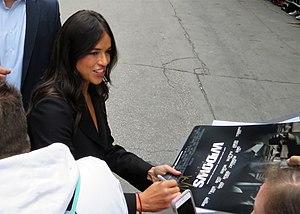
Les Veuves ou Veuves au Québec est un film dramatique britannico-américain réalisé par Steve McQueen, sorti en 2018. Co-écrit par McQueen et Gillian Flynn et basé sur la série télévisée britannique Widows, le film suit quatre femmes de Chicago qui tentent de voler cinq millions de dollars au domicile d'un politicien local en vue de rembourser un chef de la criminalité à qui deux millions de dollars ont été volés par leurs époux, tués en fuyant le casse.